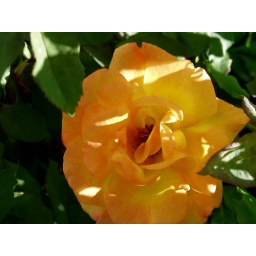
The most exquisite yellow rose of Texas, found on Adams Street in San Antonio on an April morning.